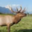
Label: deer